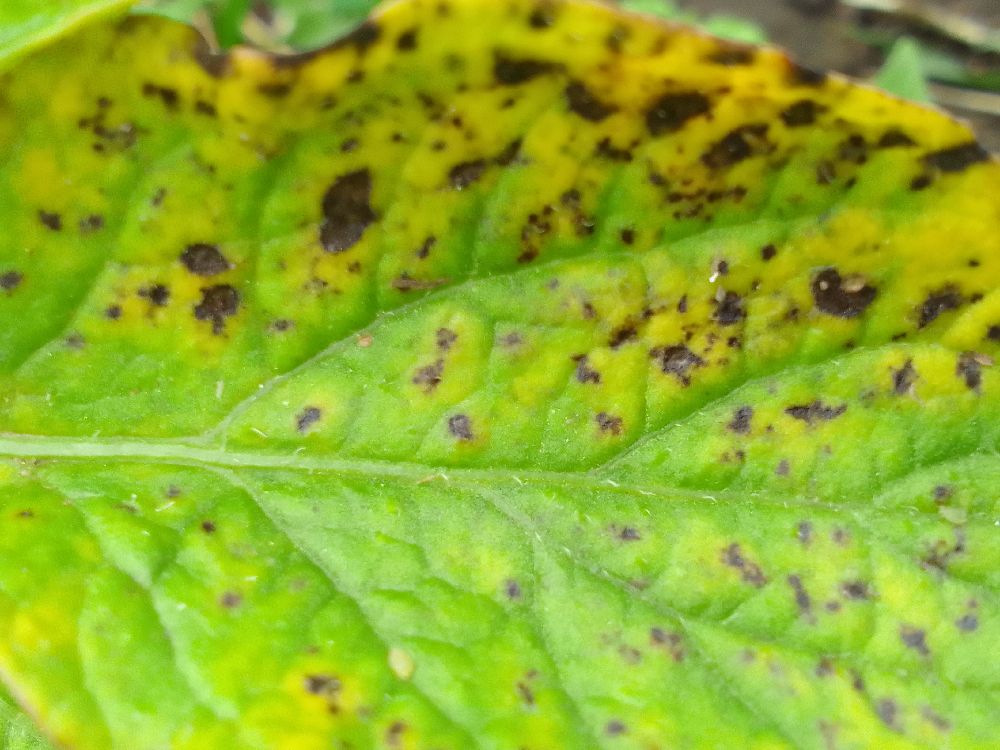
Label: Early blight